Tsakonia

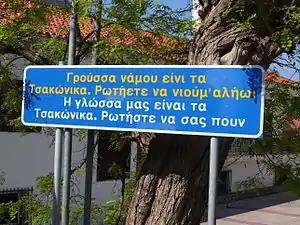
Tsakonian: Γρούσσα νάμου είνι τα Τσακώνικα. Ρωτήετε να νιούμ΄ αλήωι. Standard Greek: Η γλώσσα μας είναι τα Τσακώνικα. Ρωτήστε να σας πουν. "Our language is Tsakonian. Ask people to speak it with you". A bilingual (Tsakonian and Standard Greek) sign.

The term "Tsakonas" or "Tzakonas" first emerges in the writings of Byzantine chroniclers who derive the ethnonym from a corruption of "Lakonas", a Laconian/Lacedaemonian (Spartan)—a reference to the Doric roots of the Tsakonian language and the people's very late conversion to Christianity in the 9th century and practice of traditional Hellenic customs, a fact which correlated with their isolation from mainstream medieval Greek society. What is often considered the first reference to Tsakonians is a note from around 950 by Constantine Porphyrogenitus in his "De Arte Imperiando", ""the inhabitants of the district of Maina... are of the older Greeks, who are to this day called Hellenes (pagans) by the locals for being pagans in time past and worshippers of idols, like the Hellenes of old, and were baptised and became Christians during the reign of the late Basil (867–886)"", with "Maina" in his usage typically interpreted to instead mean Tsakonia.